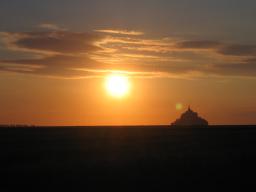
Label: Background_without_leaves